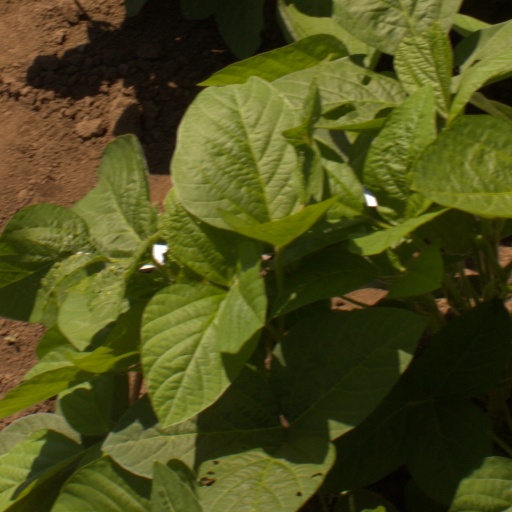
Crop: soybean